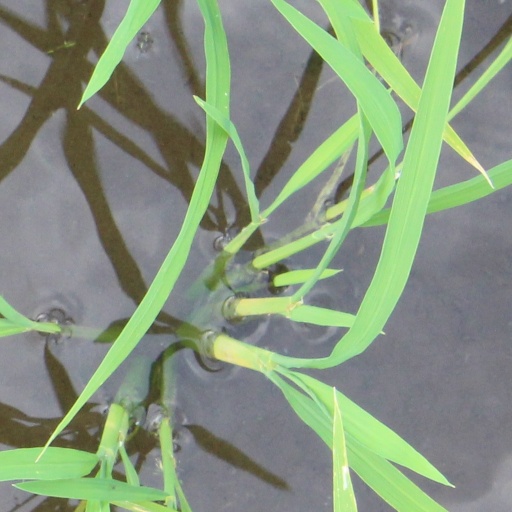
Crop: rice